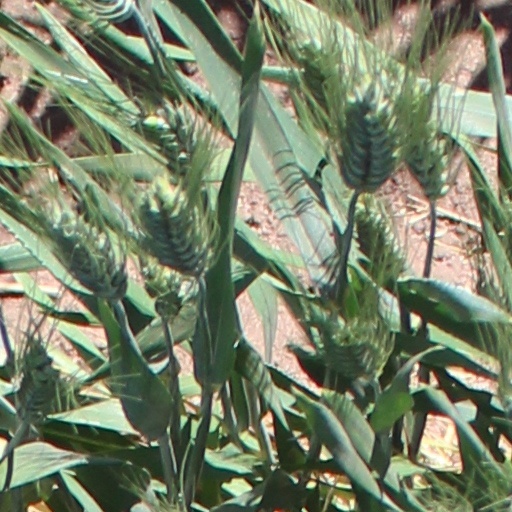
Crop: wheat